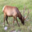
Label: deer